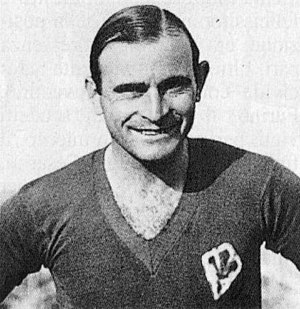
Pedro Petrone
Pedro Petrone var en uruguayansk fodboldspiller, der som angriber på Uruguays landshold vandt guld ved VM i 1930 på hjemmebane. Han spillede i alt 29 landskampe, hvori han scorede intet mindre end 24 mål. Han var også med til at vinde guld ved OL i 1924 i Paris og OL i 1928 i Amsterdam.